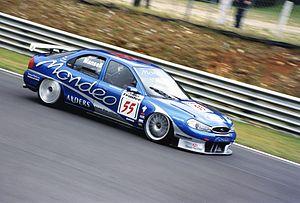
Nigel Mansell est un pilote automobile britannique né le 8 août 1953 à Upton-upon-Severn. Il a pris le départ de 187 Grands Prix de Formule 1, obtenu 482 points, remporté 31 victoires, 32 pole positions et gagné le championnat du monde de Formule 1 en 1992. Il a également triomphé dans le championnat du monde de CART en 1993.